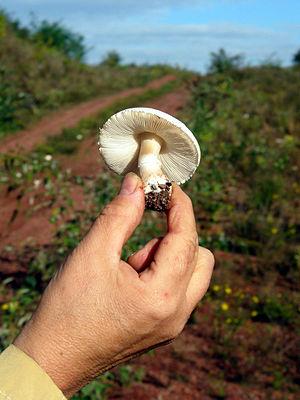
Lépiote pudique ou colombette Walon: Blanke lépiote